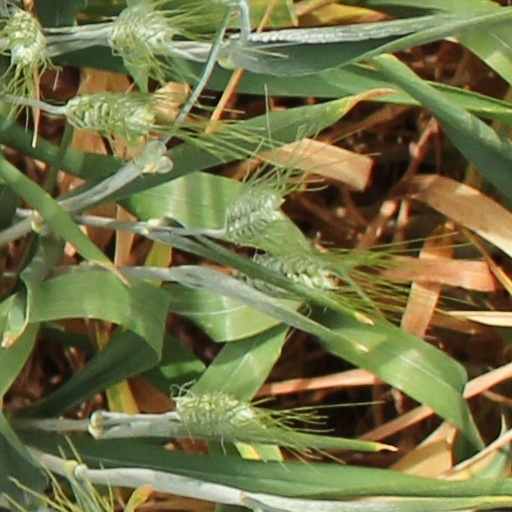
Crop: wheat